Illumina dye sequencing

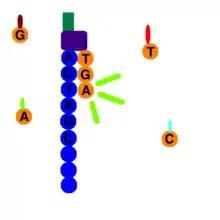
Tagged nucleotides are added in order to the DNA strand. Each of the four nucleotides have an identifying label that can be excited to emit a characteristic wavelength. A computer records all of the emissions, and from this data, base calls are made.

Once the DNA strand has been read, the strand that was just added is washed away. Then, the index 1 primer attaches, polymerizes the index 1 sequence, and is washed away. The strand forms a bridge again, and the 3' end of the DNA strand attaches to an oligo on the flow cell. The index 2 primer attaches, polymerizes the sequence, and is washed away.